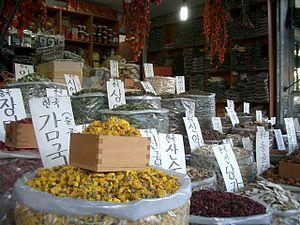
Le marché de Gyeongdong ou Kyungdong, situé dans le Jegi-dong du quartier Dongdaemun-gu de Séoul, est un des plus grands marchés de plantes médicinales et de ginseng de la Corée du Sud.